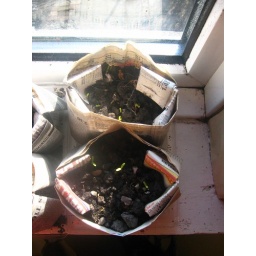
life in a paper pot